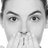
Emotion: surprise